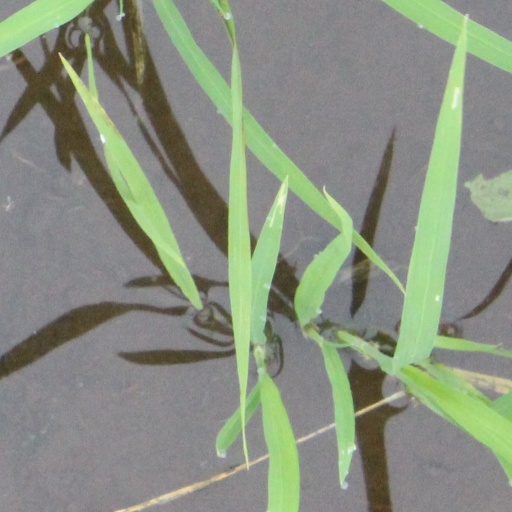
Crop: rice